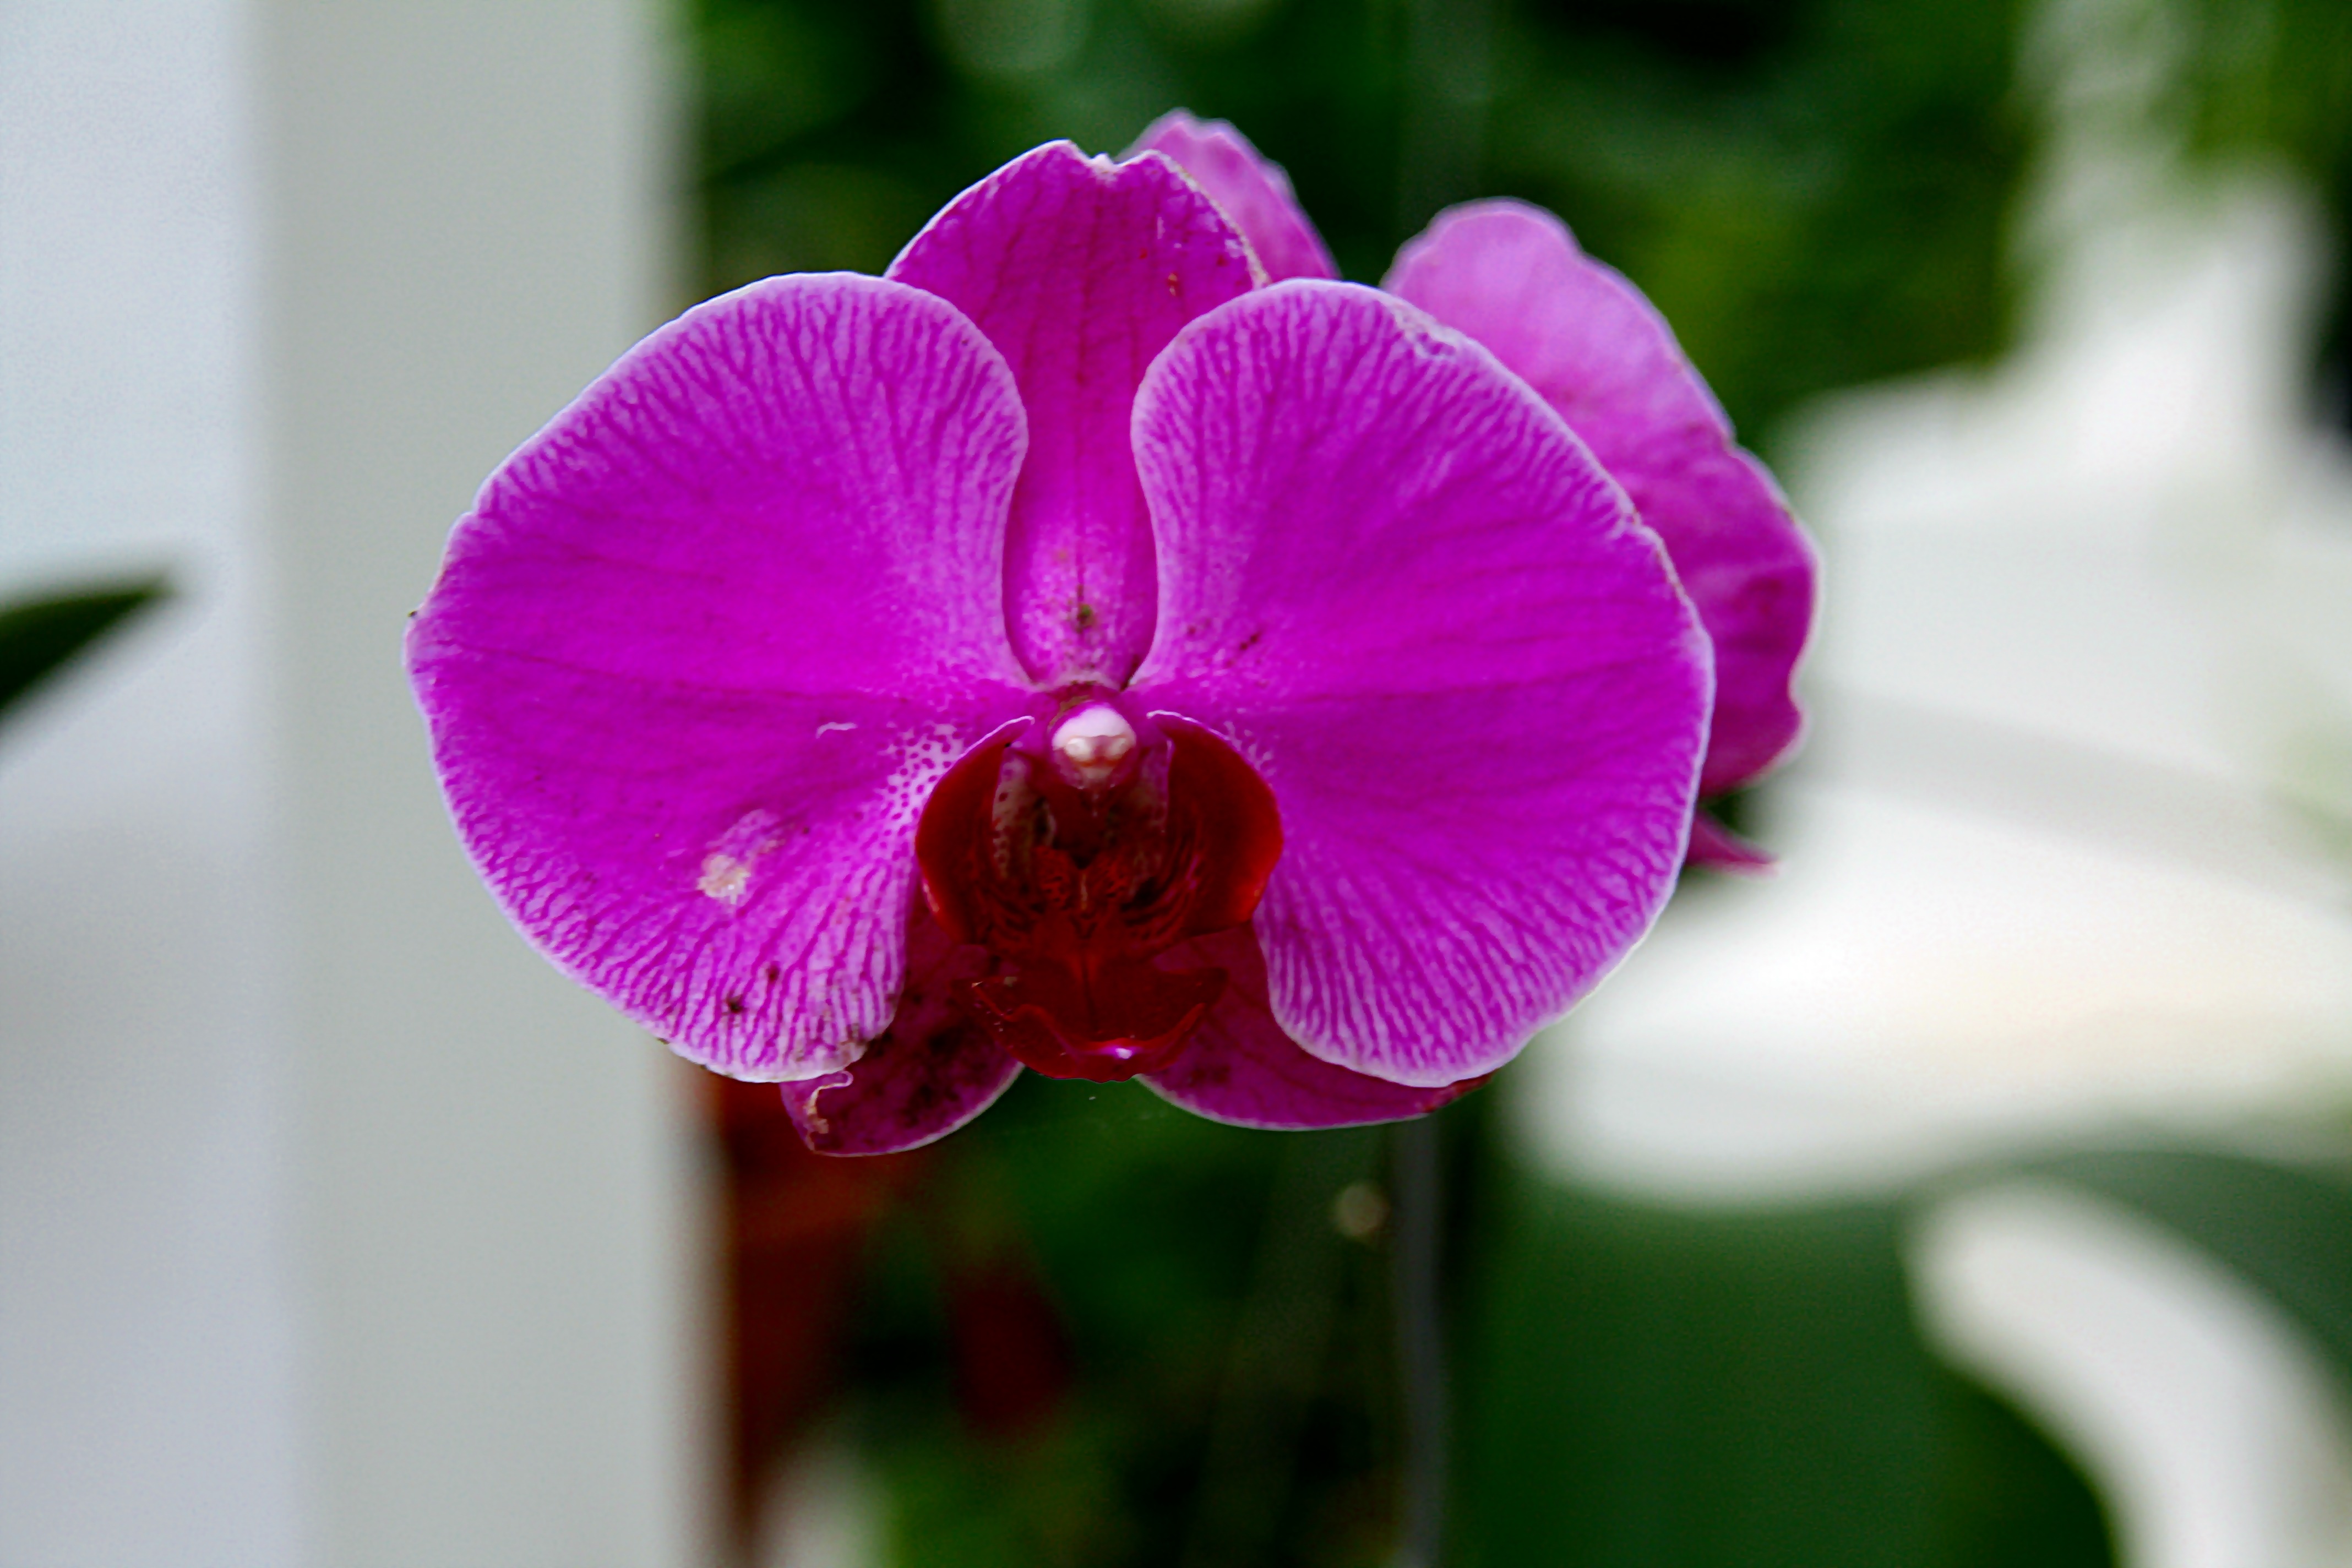
plant, flower, purple, petal, red, macro, fresh, botany, blooming, colorful, flora, orchid, flowers, close up, gardening, petals, decorative, eye, violet, bright, blossoms, gardens, ornamental, delicate, blooms, orchids, macro photography, flowering plant, cattleya, plant stem, land plant, moth orchid, christmas orchid, cattleya labiata